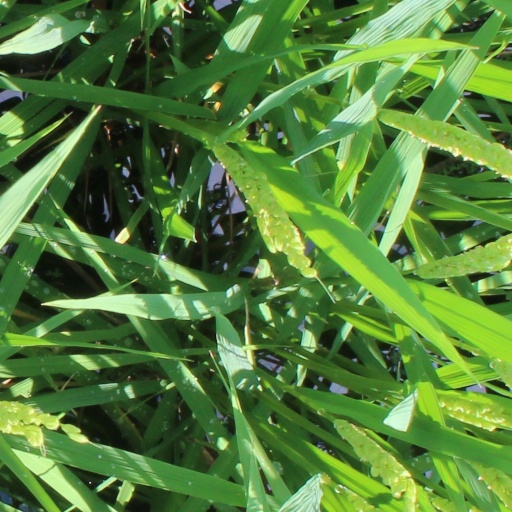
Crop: rice